Richard Ballard

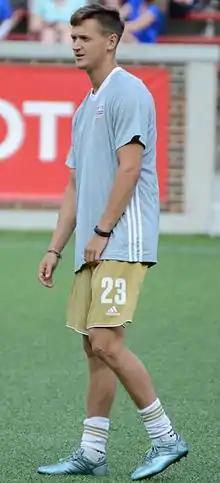
Ballard with Louisville City in 2017

Richard Ballard (born January 26, 1994) is an American soccer player who plays as a forward.